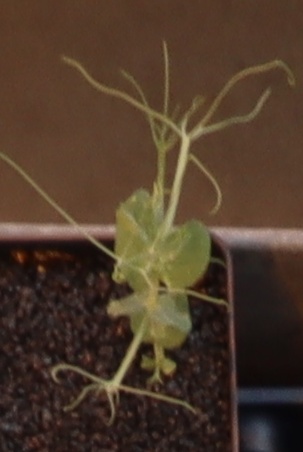
Label: Field Pea